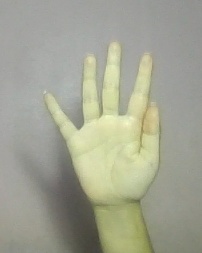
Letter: sheen